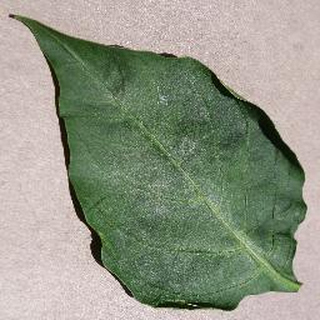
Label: healthy_bell_pepper